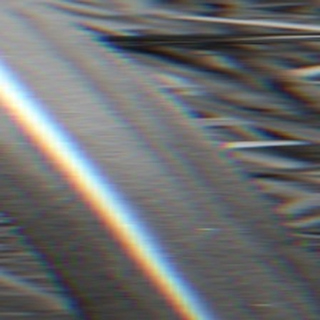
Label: sugarcane_bacterial_blight